Walter López Castellanos

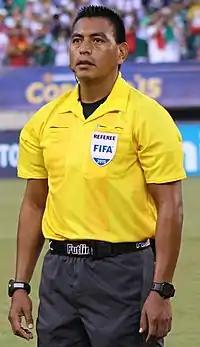
López before a 2015 CONCACAF Gold Cup match at MetLife Stadium

Walter Alexander López Castellanos (born 22 September 1980) is a Guatemalan football referee. He refereed at 2014 FIFA World Cup qualifiers and 2018 FIFA World Cup qualifiers.